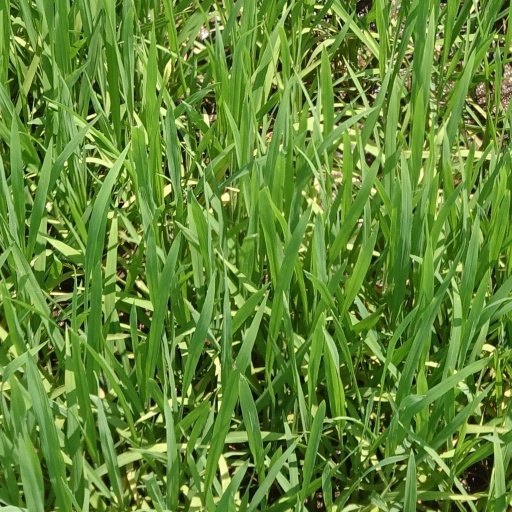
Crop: rice